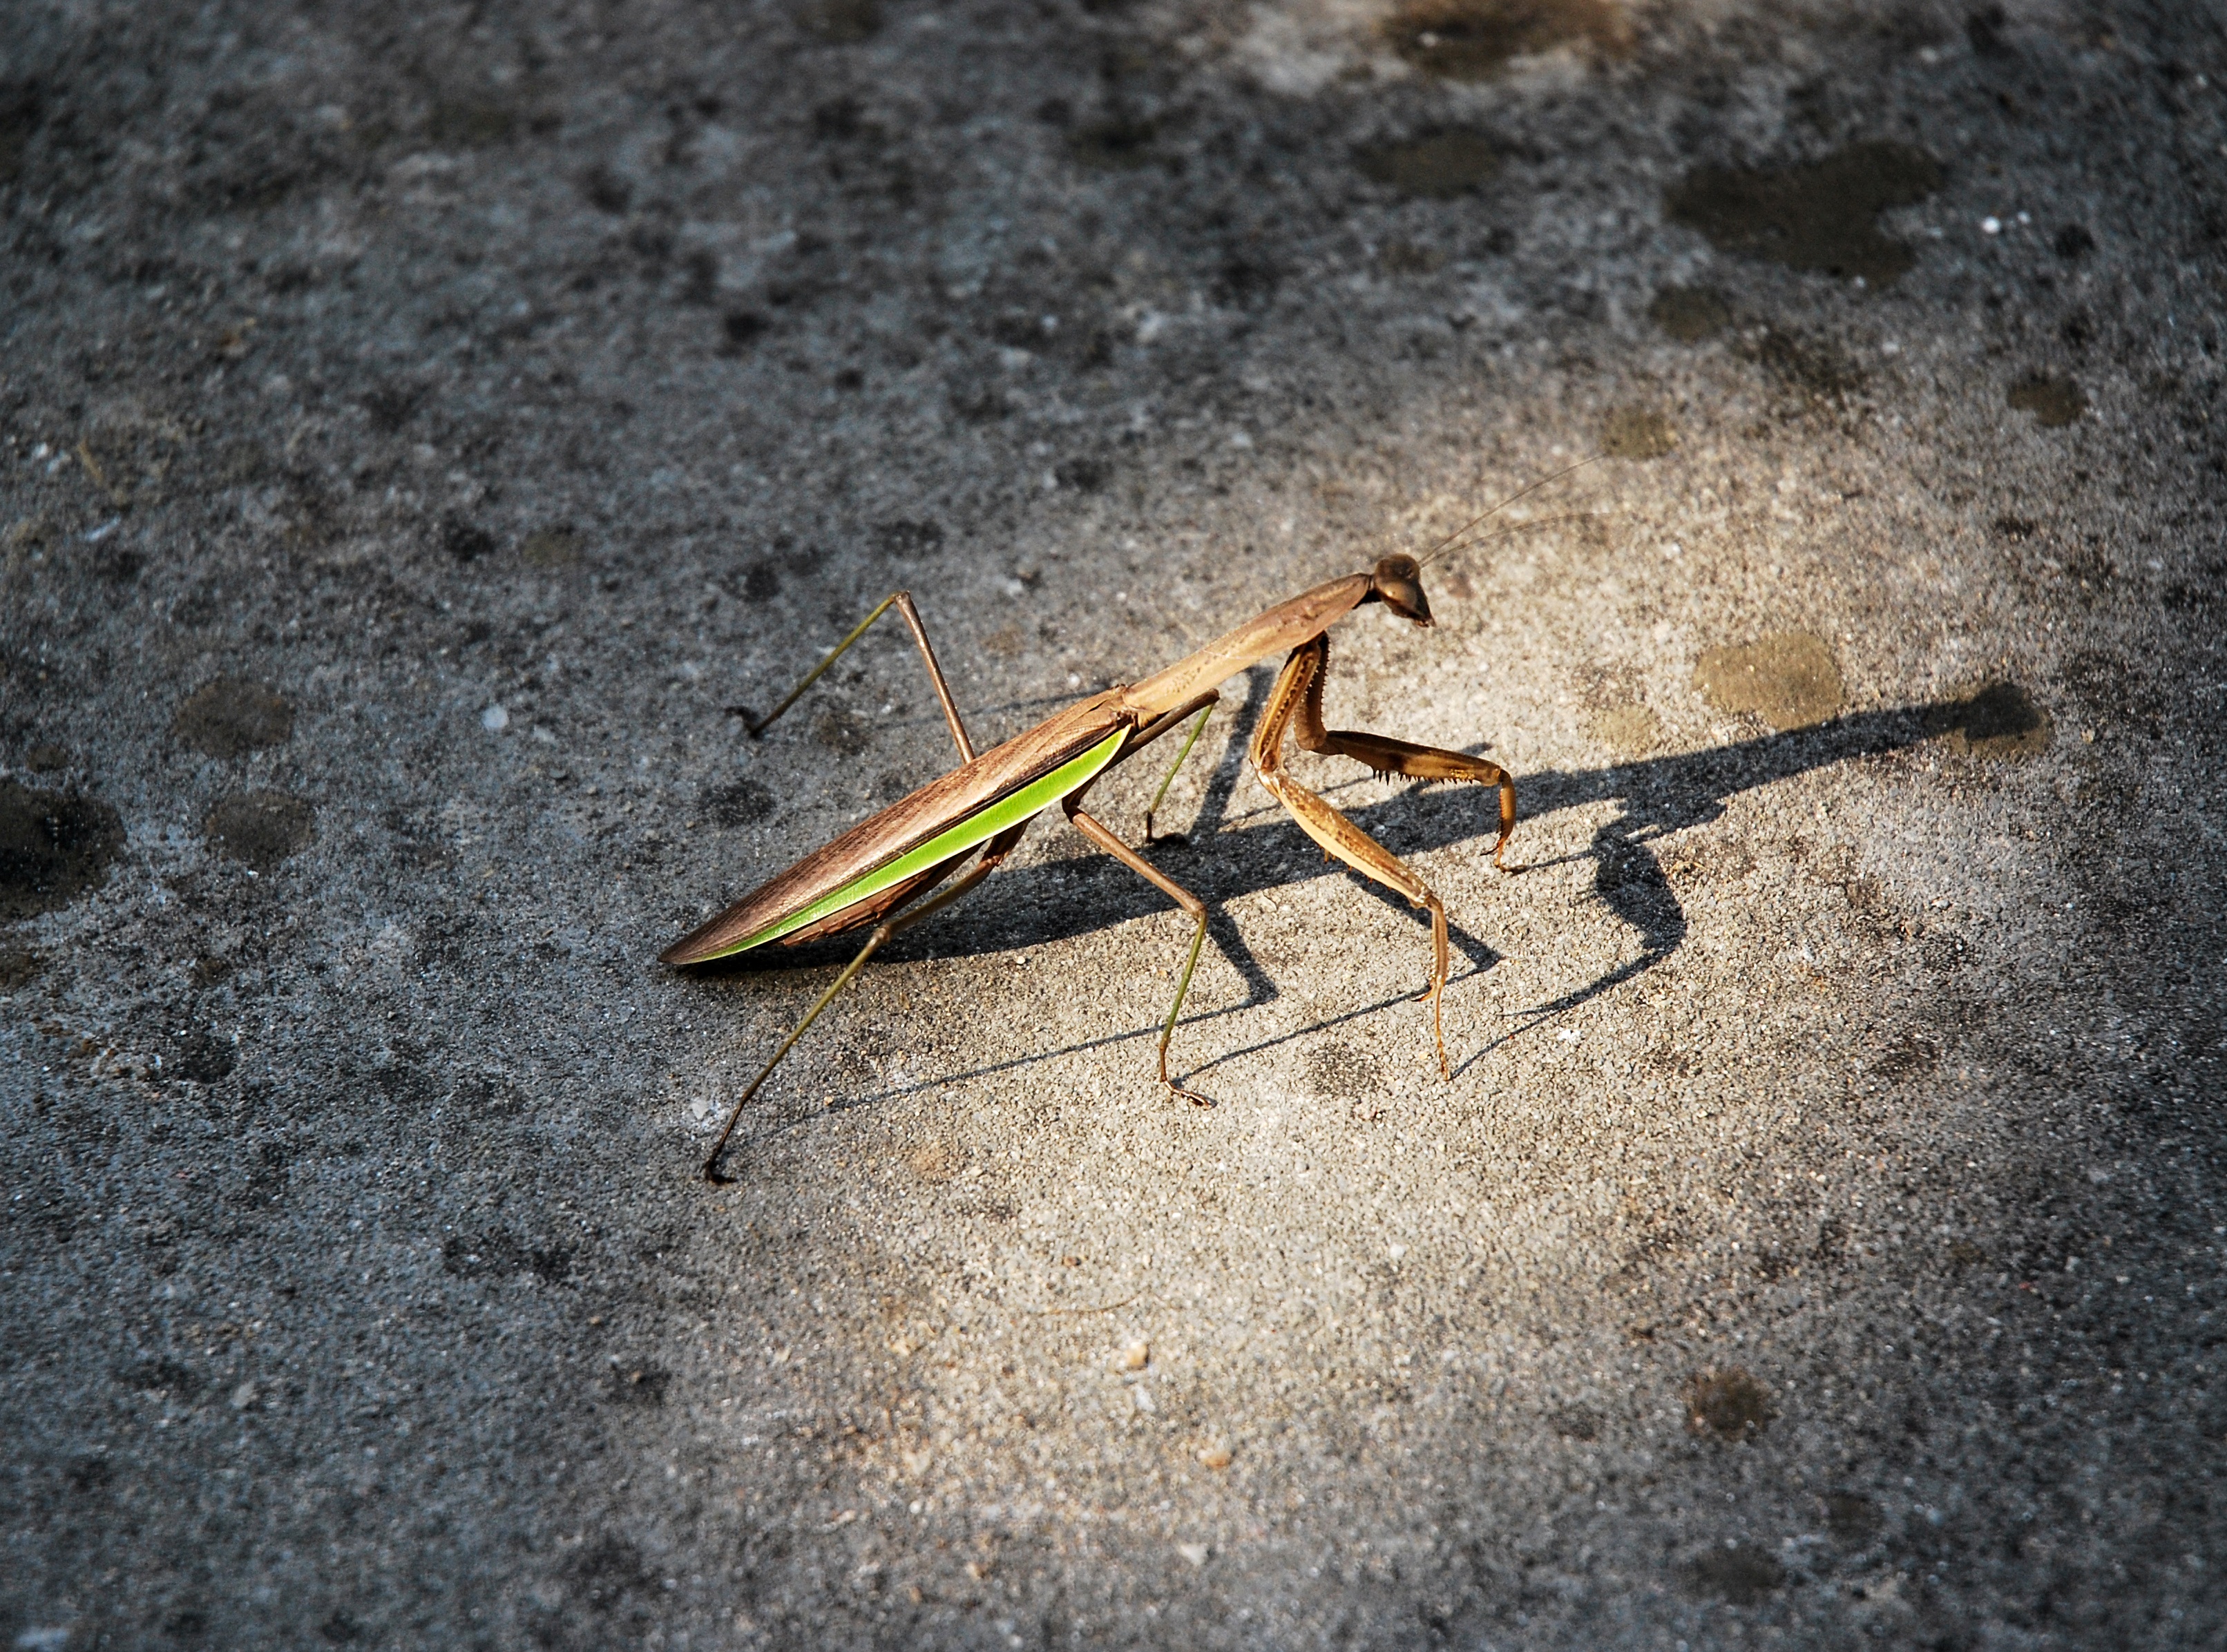
wing, light, photography, leaf, insect, fauna, invertebrate, mantis, hd, macro photography, big picture